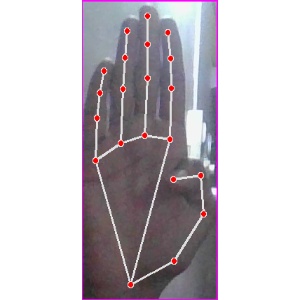
अक्षर: झ